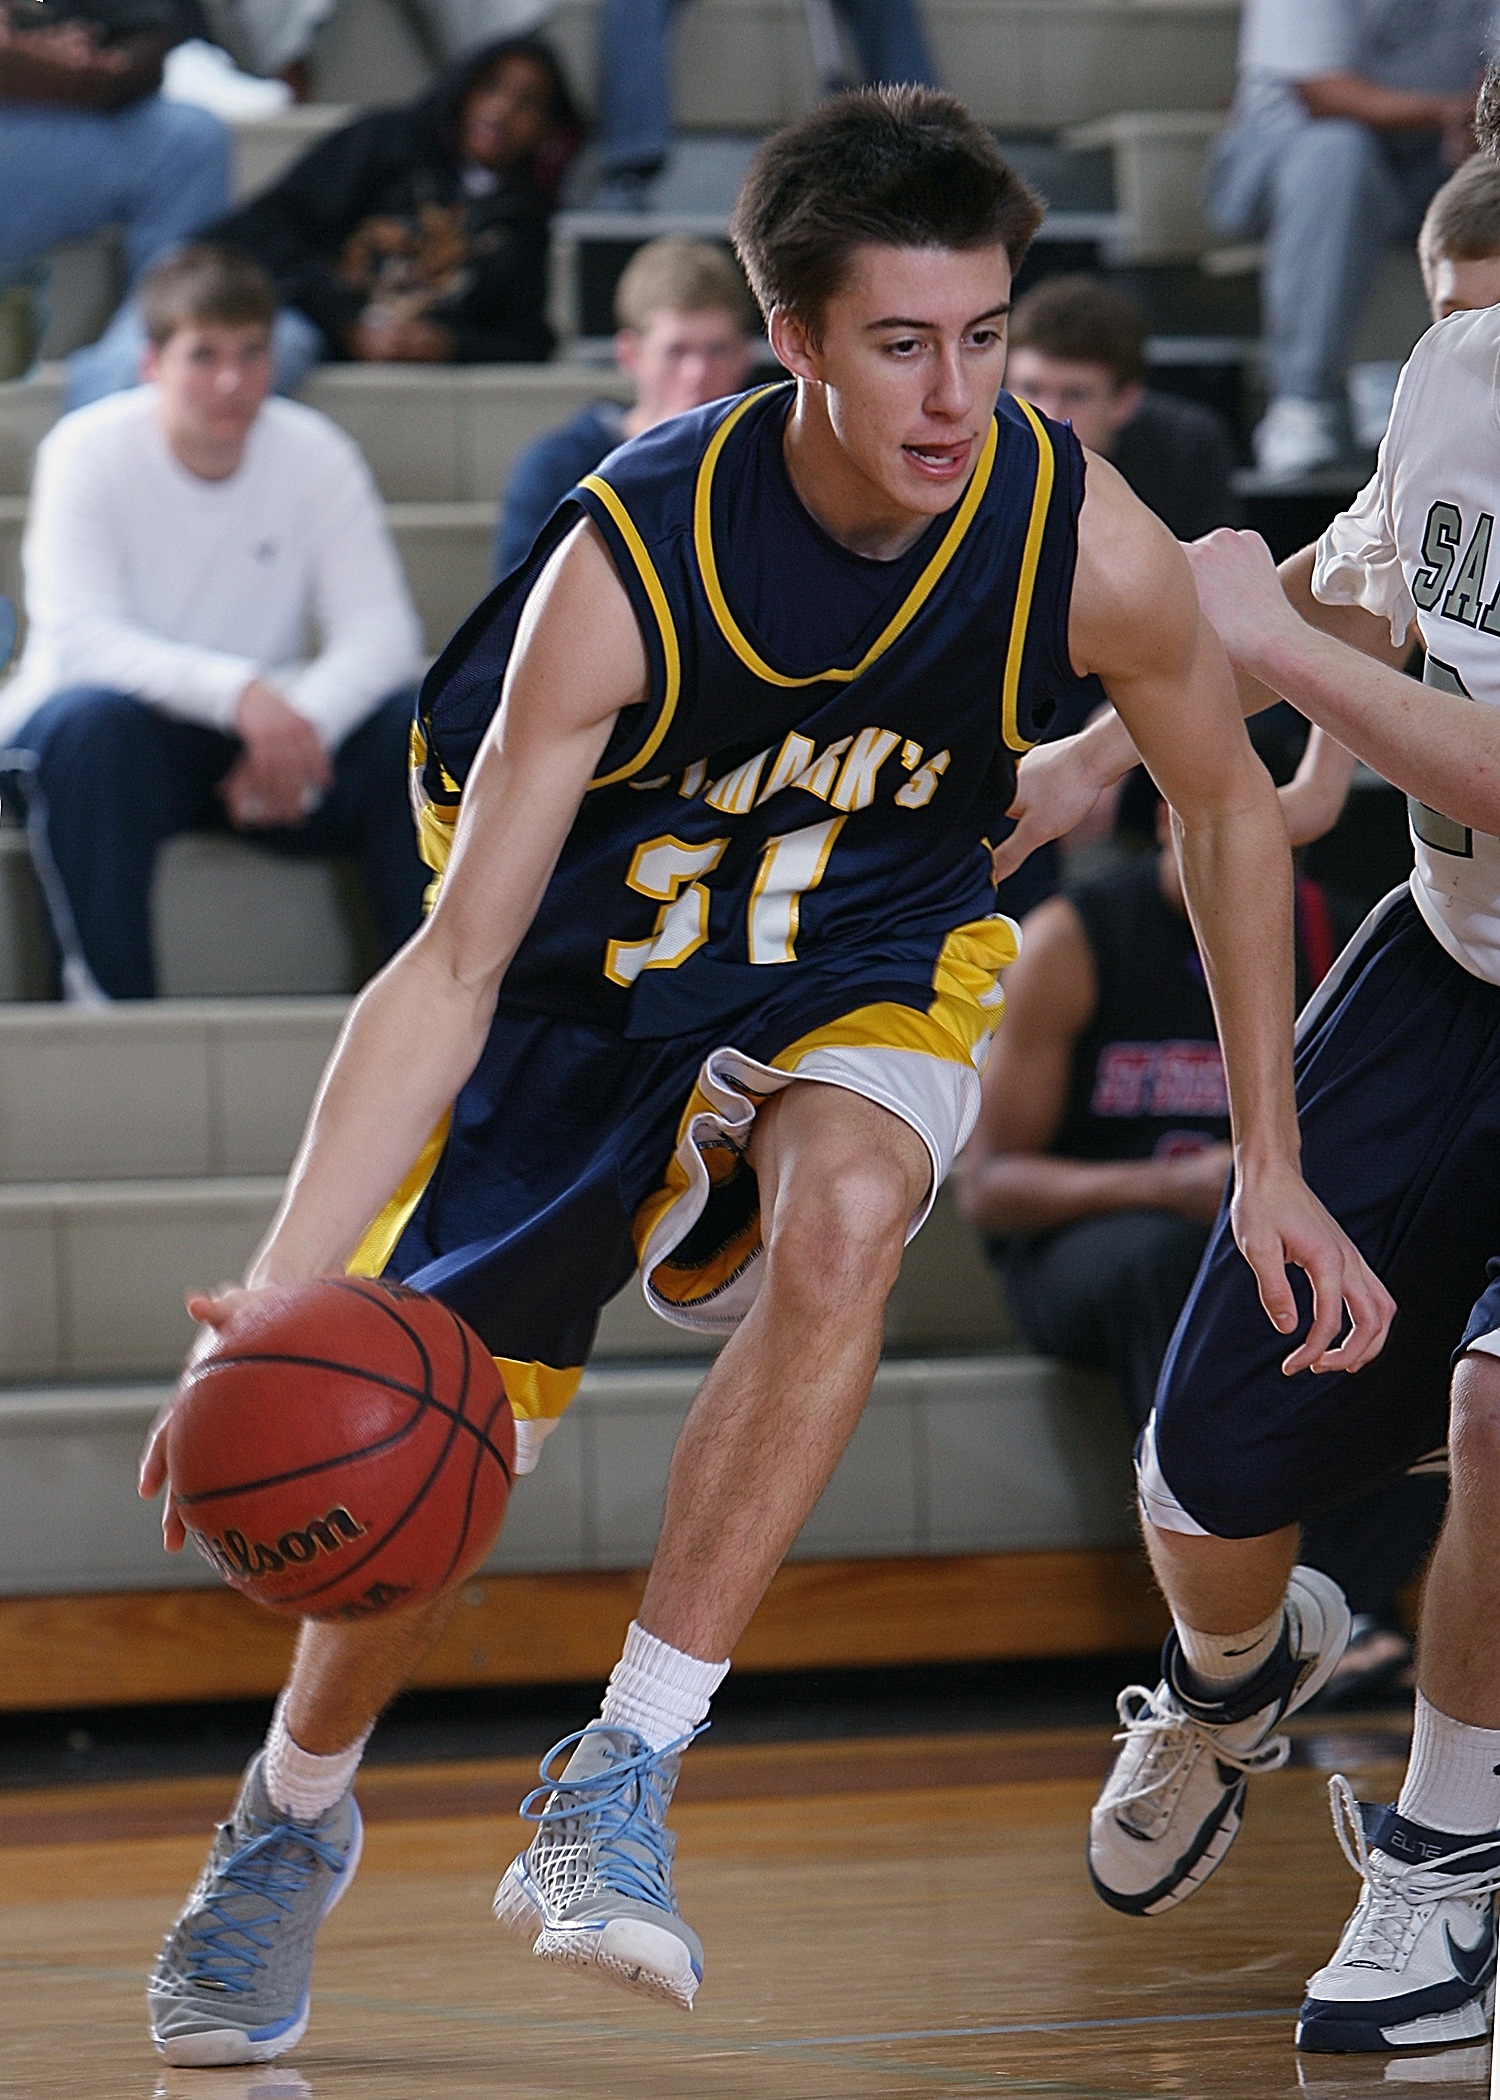
person, sport, game, play, male, young, basketball, athletic, action, student, playing, player, gym, competition, indoors, sports, ball, court, teen, athlete, tournament, competitor, competing, ball game, high school, dribbling, team sport, basketball player, competition event, basketball moves